4 Maccabees

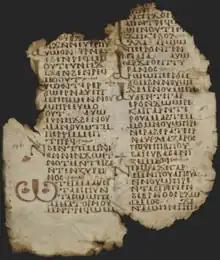
Fragment of a Coptic version of 4 Maccabees

4 Maccabees, also called the Fourth Book of Maccabees and possibly originally known as On the Sovereignty of Reason, is a book written in Koine Greek, likely in the 1st or early 2nd century. It is a homily or philosophic discourse praising the supremacy of pious reason over passion. It is a work that combines Hellenistic Judaism with influence from Greek philosophy, particularly the school of Stoicism.